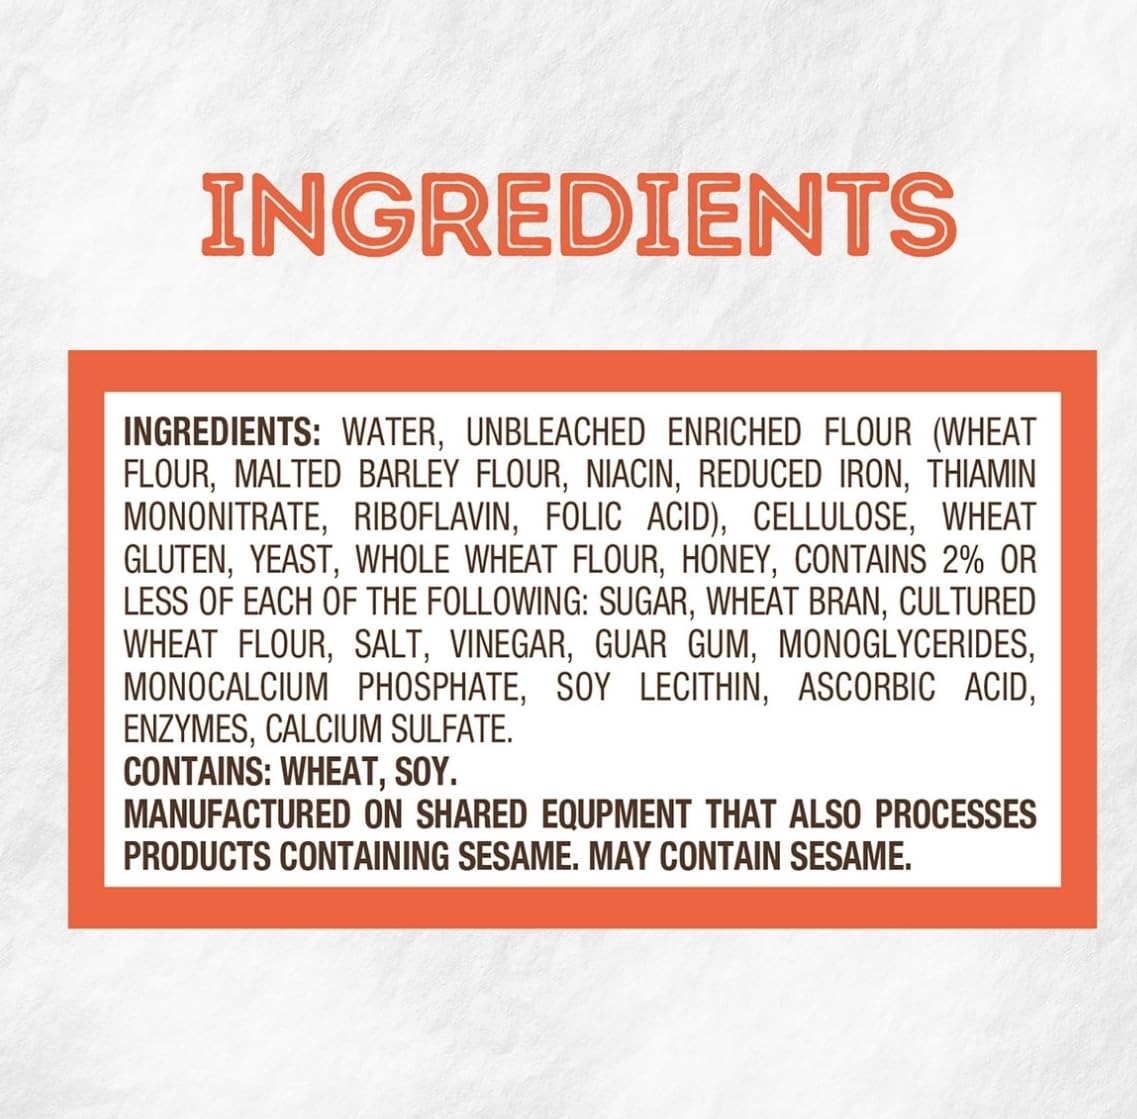
Item Name: Nature's Own Life 40 Calories Honey KETO Wheat Bread (3-Pack) - 16 oz Each Loaf, Low Calorie, Healthy, Delicious, Non-GMO, NO High Fructose Corn Syrup, No Artificial Flavors!
Bullet Point 1: Low Calorie: Each slice contains just 40 calories, making it perfect for calorie-conscious individuals.
Bullet Point 2: Delicious Honey Wheat Flavor: Experience the delightful taste of honey wheat in every bite.
Bullet Point 3: Nutrient-Rich Ingredients: Crafted with wholesome ingredients, it's a nutritious choice for your daily meals.
Bullet Point 4: No High Fructose Corn Syrup: We've kept it free from high fructose corn syrup to ensure a healthier option.
Bullet Point 5: Versatile: Whether you're making sandwiches or enjoying toast, our bread is perfect for various meal options.
Bullet Point 6: Whole Grain: Packed with whole grains for added fiber and nutritional benefits.
Bullet Point 7: Keto-Friendly: Specifically designed for those following a keto diet, with low net carbs.
Product Description: Indulge in the wholesome goodness of Nature's Own Life 40 Calorie Honey Wheat Bread, now available in a convenient 3-pack of 16 oz loaves. Elevate your daily bread choice with this low-calorie option that doesn't compromise on flavor or nutrition also is Keto-Friendly Specifically designed for those following a keto diet, with low net carbs.
Value: 48.0
Unit: Ounce

Price: 6.83